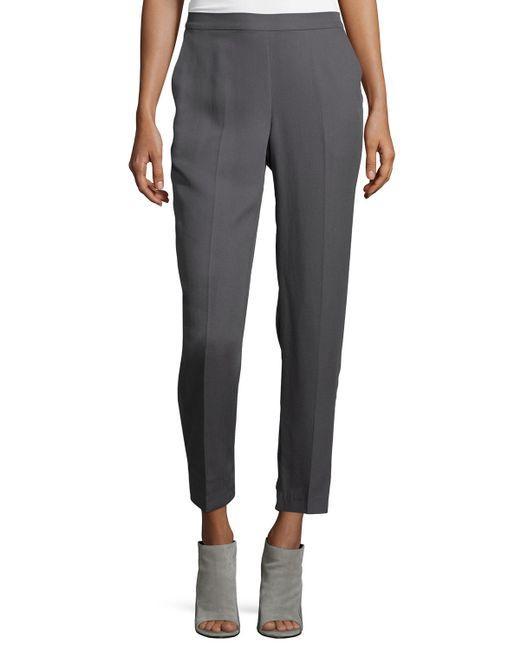
Graue gerade formelle Bürohose aus Leinen